Augusto Aubry

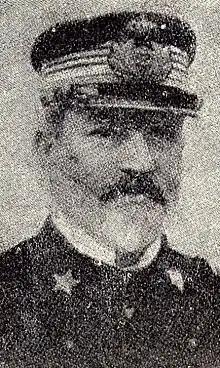
Augusto Aubry

Augusto Aubry (28 April 1849 – 4 March 1912) was an Italian naval officer and politician. Part of the naval fortifications at Taranto were later named after him.